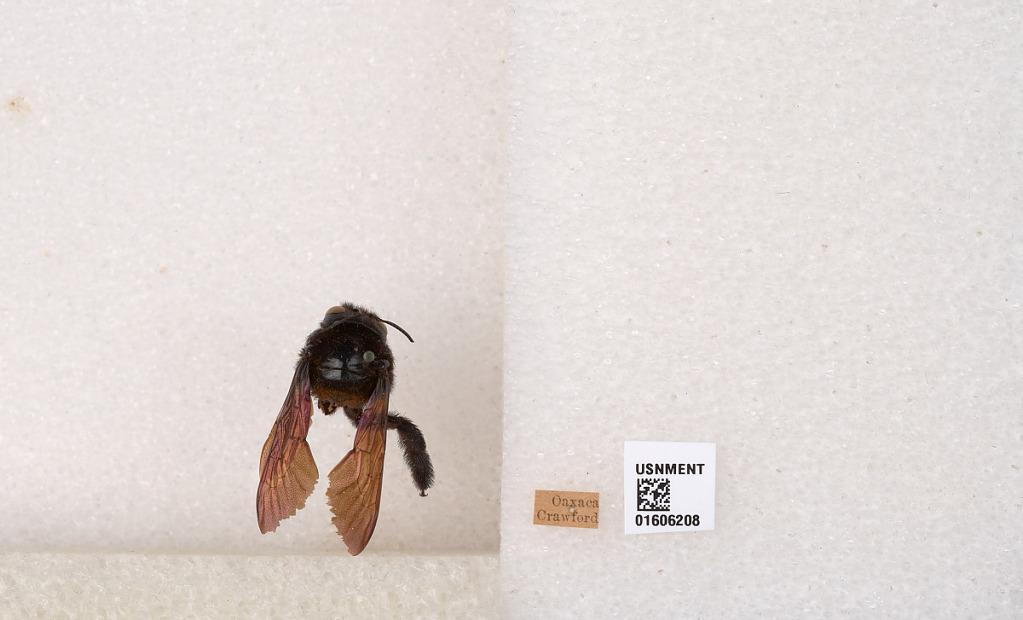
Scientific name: Xylocopa (Neoxylocopa) brasilianorum (Linnaeus)
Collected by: Crawford
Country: Mexico
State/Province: Oaxaca